Venues of the 2015 Pan American and Parapan American Games

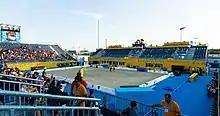
Chevrolet Beach Volleyball Centre

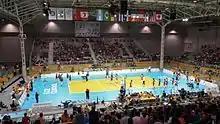
The Direct Energy Centre (Exhibition Centre) Hall A, was the venue for the indoor volleyball competitions

The Toronto Pan Am Park encompasses all of the facilities within Exhibition Place in downtown Toronto. The Pan Am Park included the name of the lead partner in sponsorship, CIBC. This Zone consists of six venues. Exhibition Centre had three different halls hosting events, while the Ontario Place West Channel had two grandstands (one each for water and road based sports). Furthermore, the marathon, race walks and road races in cycling had their start and finish lines at the West Channel. The remainder of the race occurred all the way into High Park and back. The park contains: